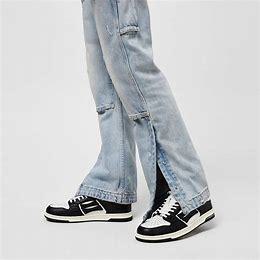
Brand: Amiri
Model: Skel Top